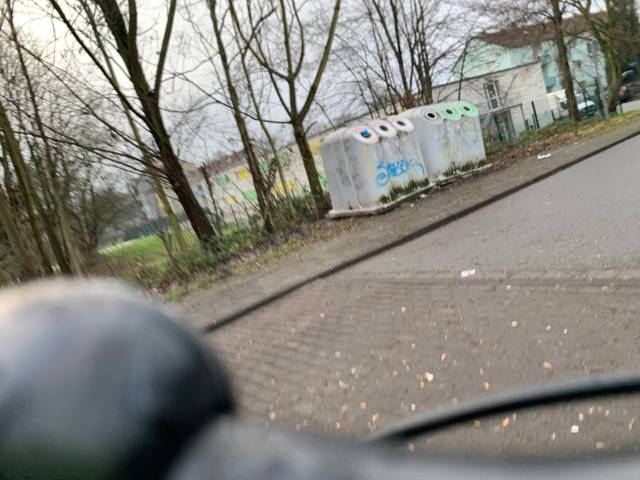
Region: Germany
Coordinates: 51.407, 6.735